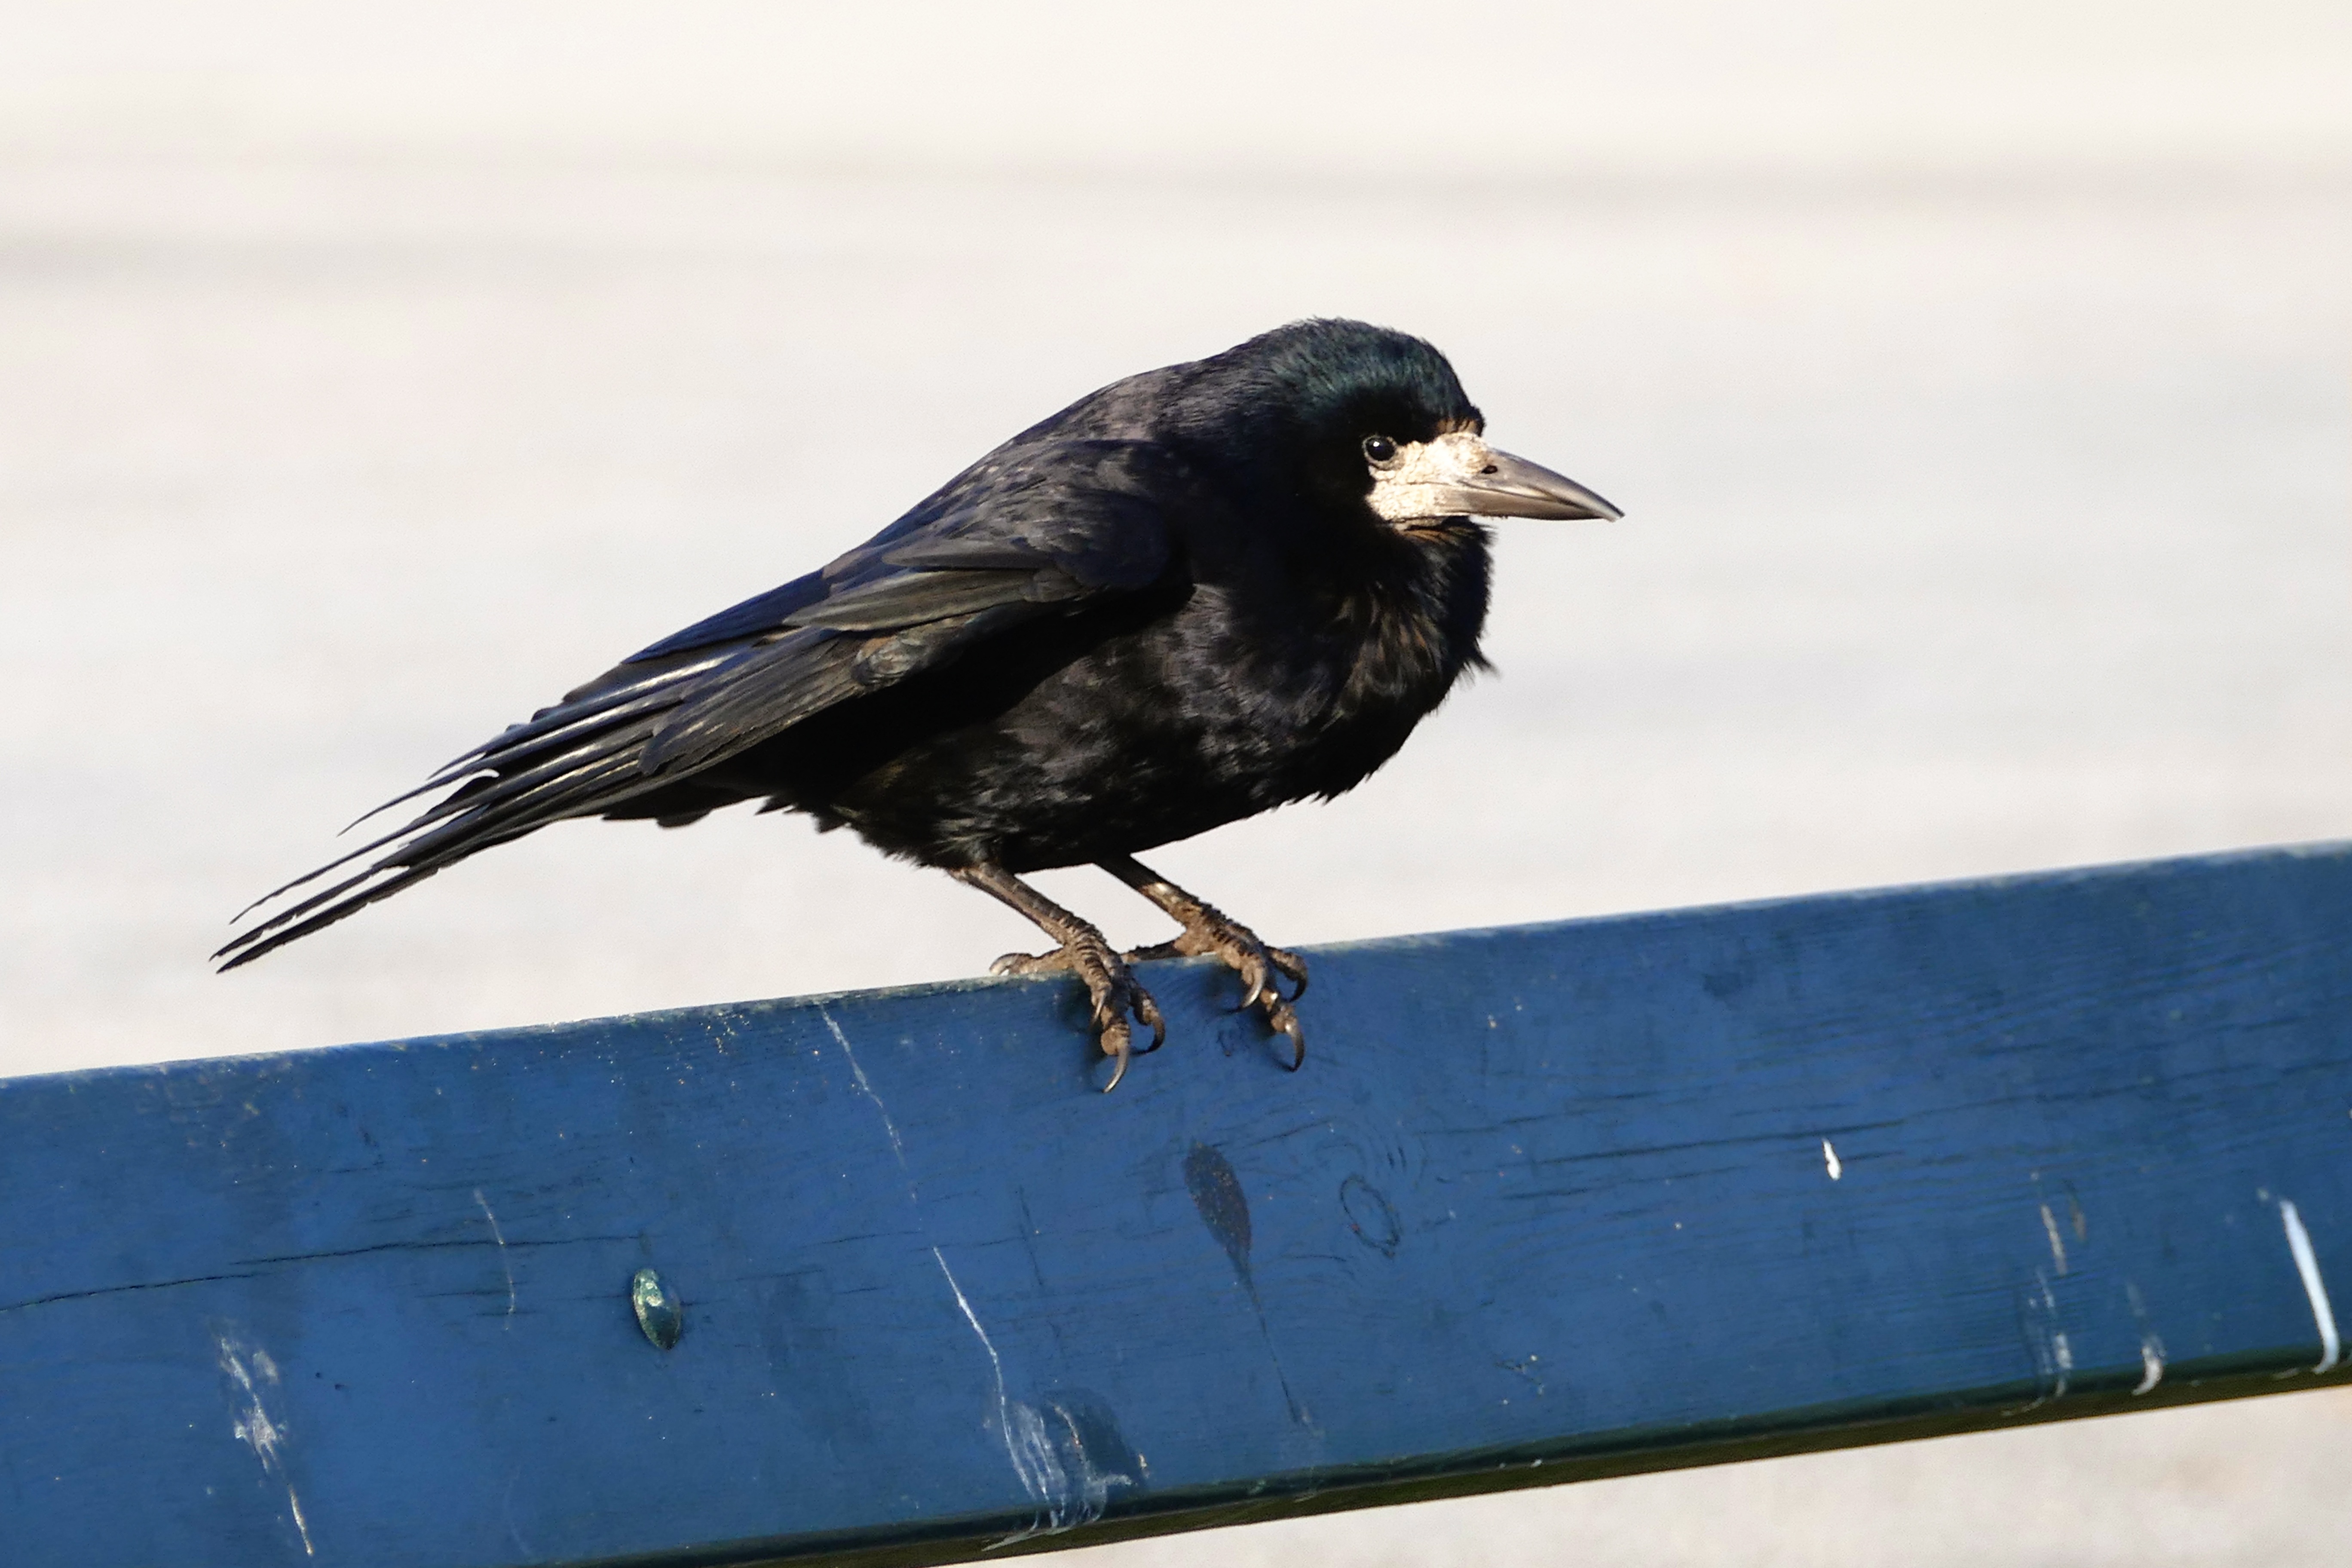
nature, outdoor, bird, wing, animal, fly, summer, wildlife, wild, portrait, beak, flight, sitting, blue, black, feather, avian, fauna, raptor, crow, plumage, sit, ornithology, rook, vertebrate, raven, springtime, birdwatching, blackbird, american crow, perching bird, accipitriformes, crow like bird